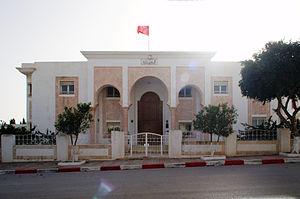
Siège de la délégation de Sayada, Lamta et Bouhajer.
Sayada-Lamta-Bou Hajar est une délégation tunisienne dépendant du gouvernorat de Monastir et qui regroupe les municipalités de Sayada, Lamta et Bouhjar.